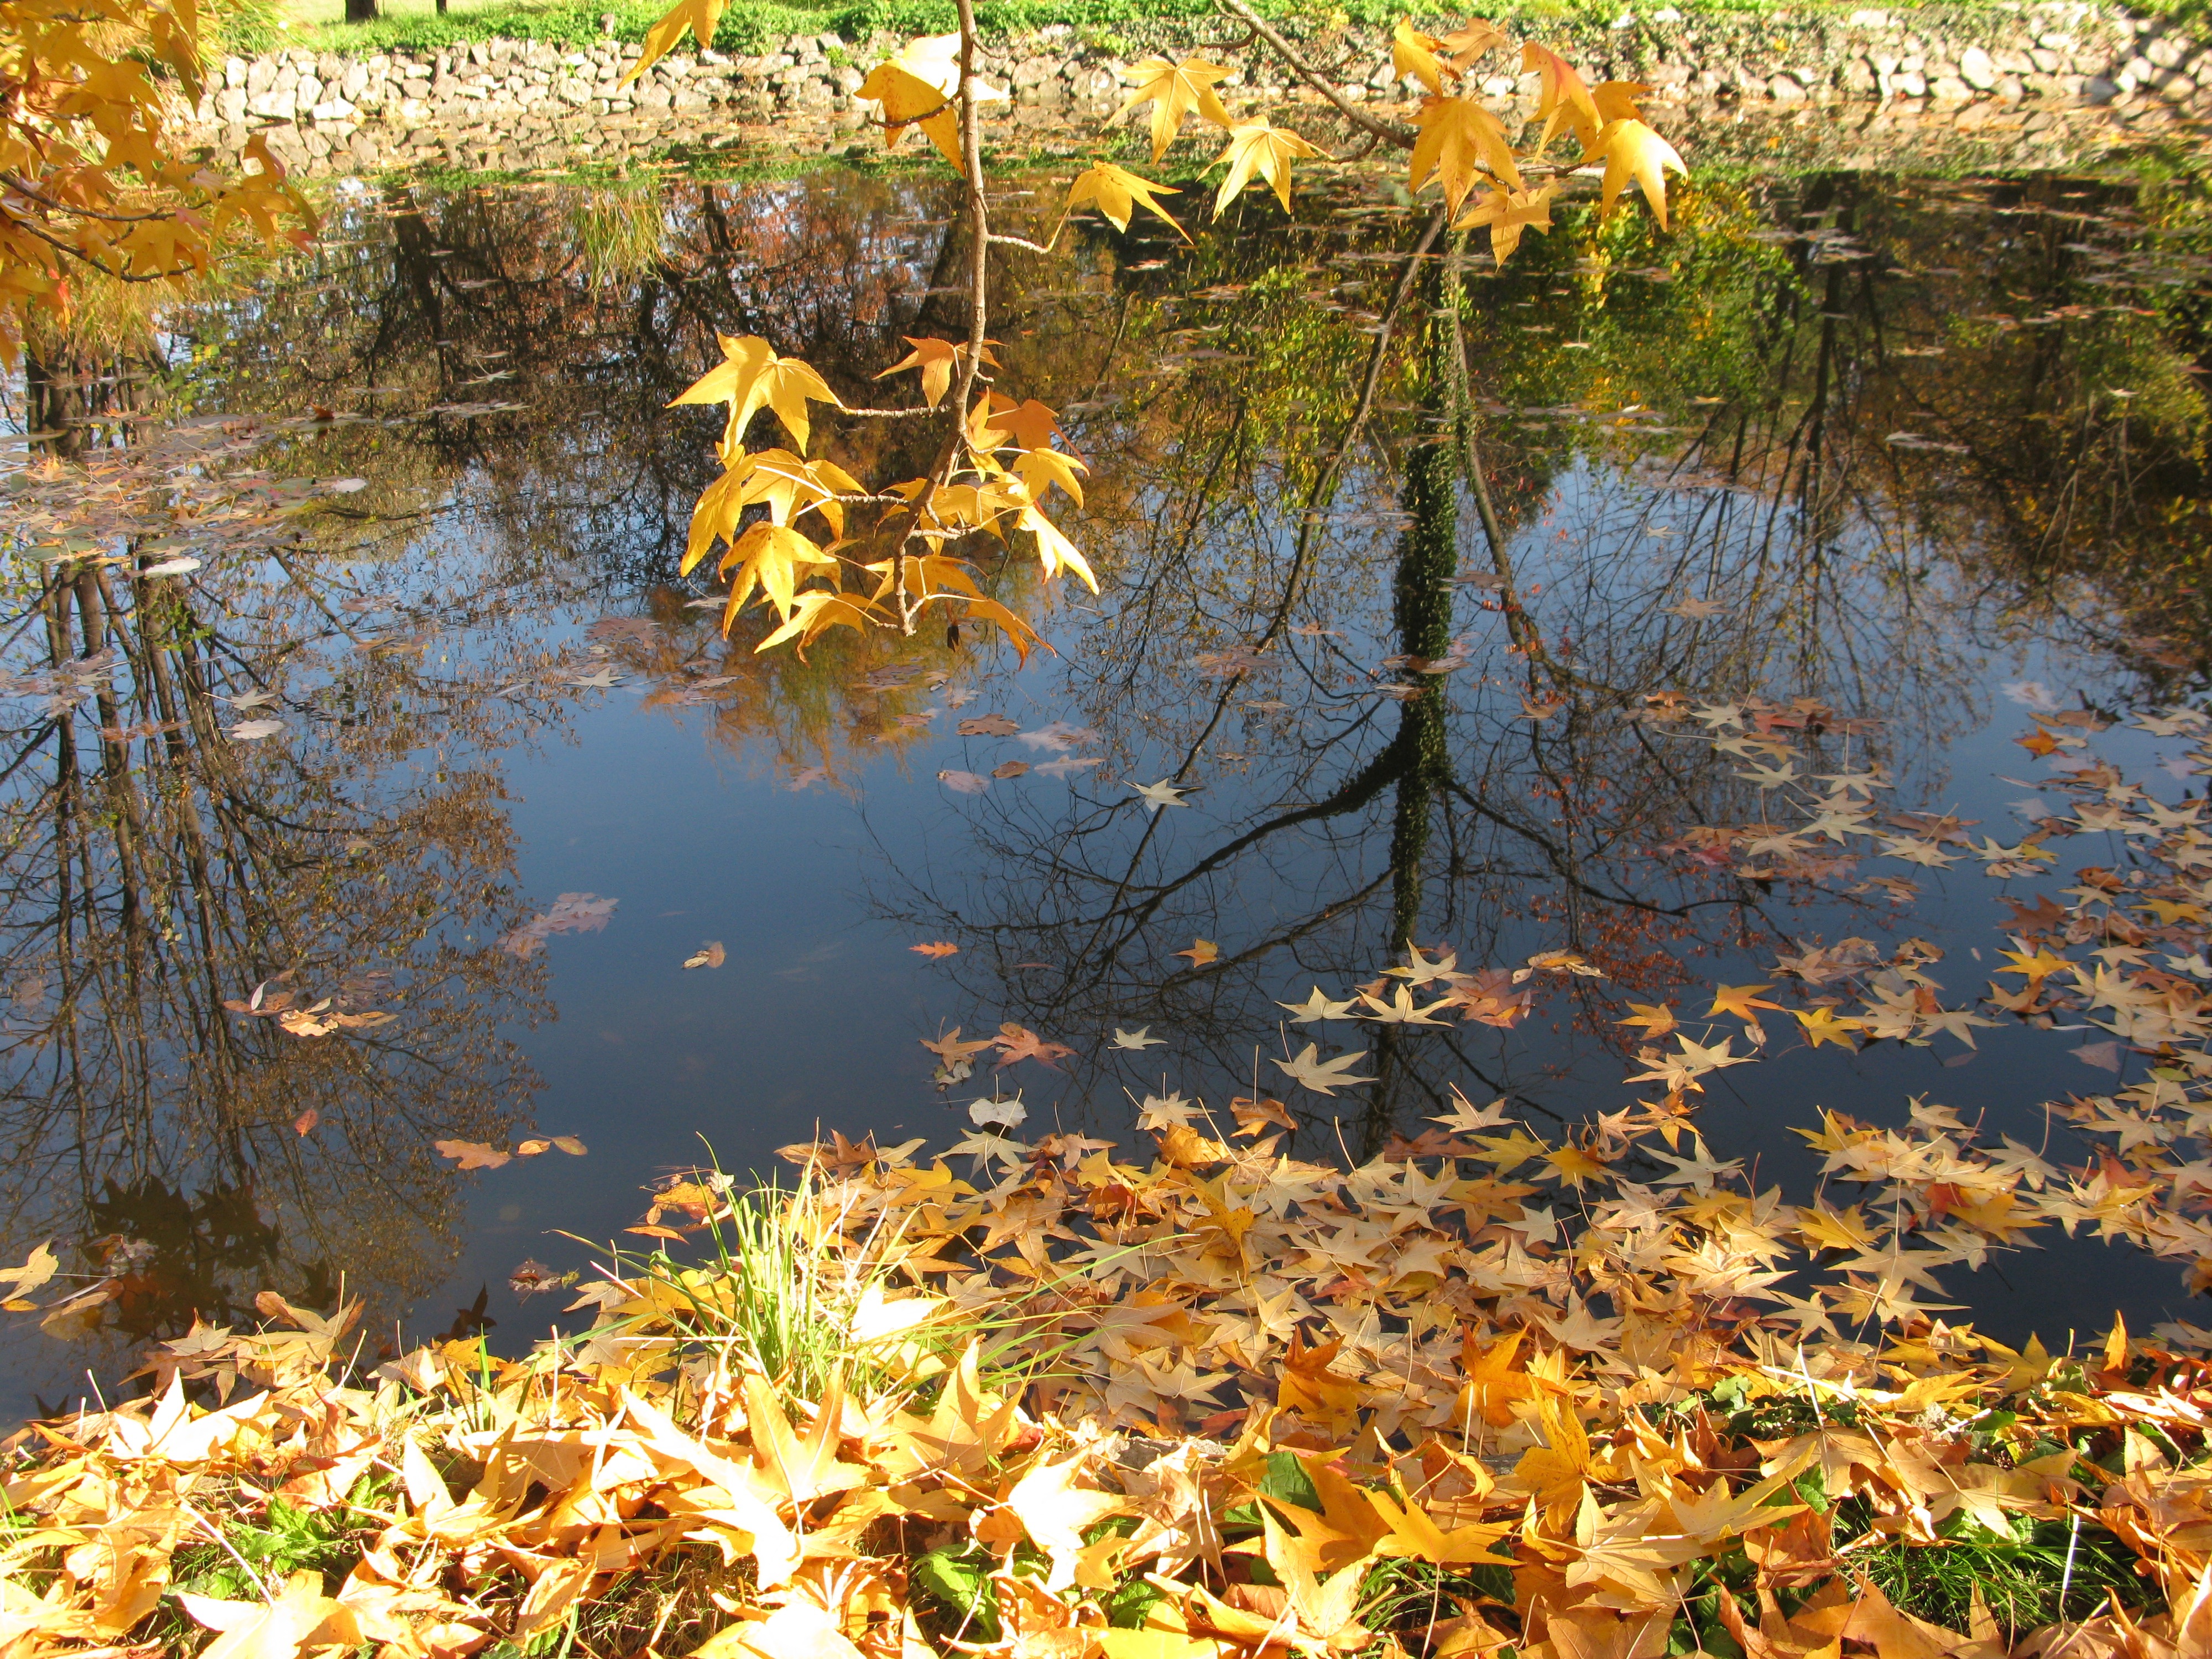
tree, wilderness, sunlight, leaf, fall, flower, river, pond, stream, reflection, natural, autumn, season, wetland, woodland, ecosystem, fish pond, autumn trees